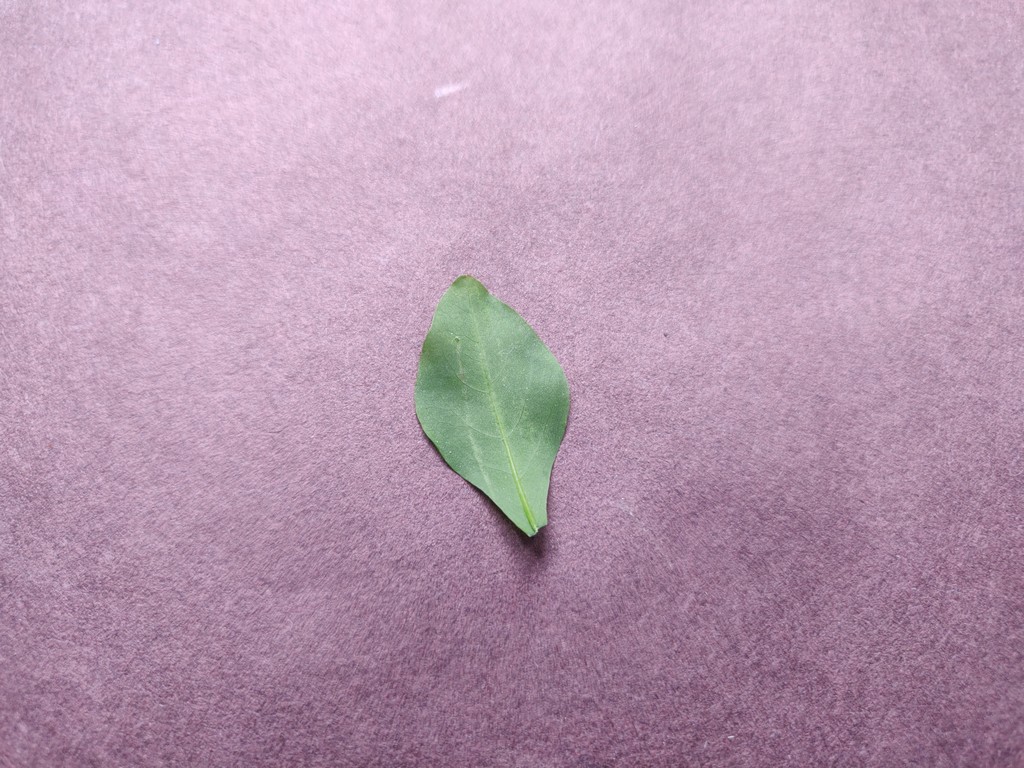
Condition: Healthy
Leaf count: single
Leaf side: back